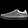
Label: Sneaker